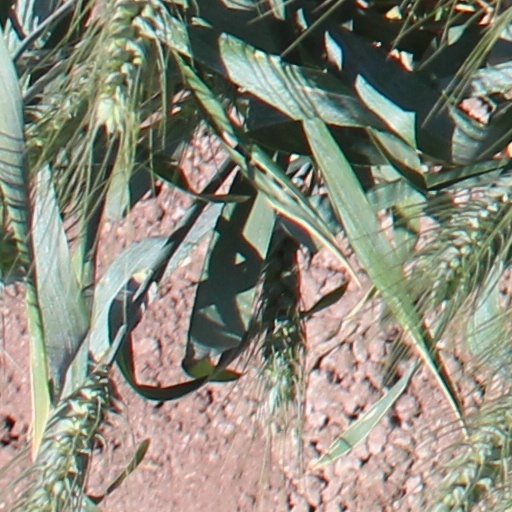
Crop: wheat